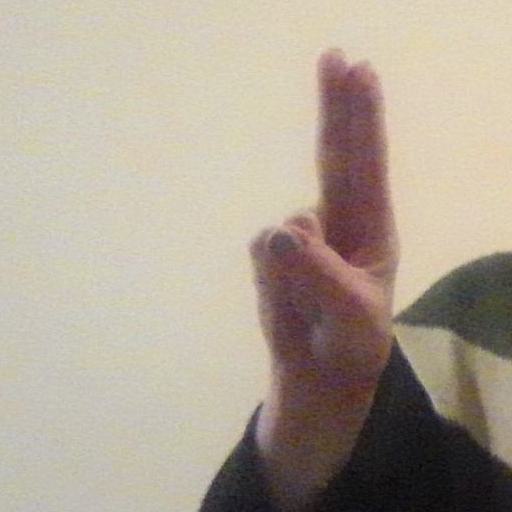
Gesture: two_up